Irwell Valley

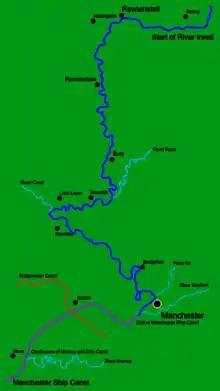
Course of the Irwell

Shallow seas covered most of south-east Lancashire in the Upper Carboniferous period when deposits of mud and sand were laid down. These later became beds of shales and sandstones alternating with layers of gritstone. There are also beds of New Red Sandstone and Manchester Marls. The glaciers of the Pleistocene epoch further shaped the landscape and then retreated, leaving behind deposits of sand, pebbles and boulder clay that formed the fluvioglacial ridges of the Irwell Valley. Ashclough, a 5.8 hectare (14.3 acre) site which comprises the steep banks of the river between Prestolee and Little Lever, has been designated a Site of Special Scientific Interest (SSSI) because of its geological interest, primarily because it is the best site in the area displaying Ashcough Marine Band and its associated strata. Ashclough is a site of national importance for interpreting the coal measure paleogeography of Great Britain.